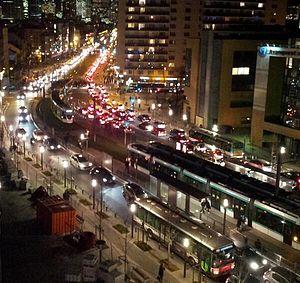
Station de tramway Charlebourg à La Garenne-Colombes
La ligne 2 du tramway d'Île-de-France, plus simplement nommée T2, est une ligne du tramway d'Île-de-France exploitée par la Régie autonome des transports parisiens qui est mise en service le 2 juillet 1997 à l'occasion des Journées mondiales de la jeunesse.
La Garenne-Colombes, également nommée localement La Garenne, est une commune française située dans le département des Hauts-de-Seine en région Île-de-France.